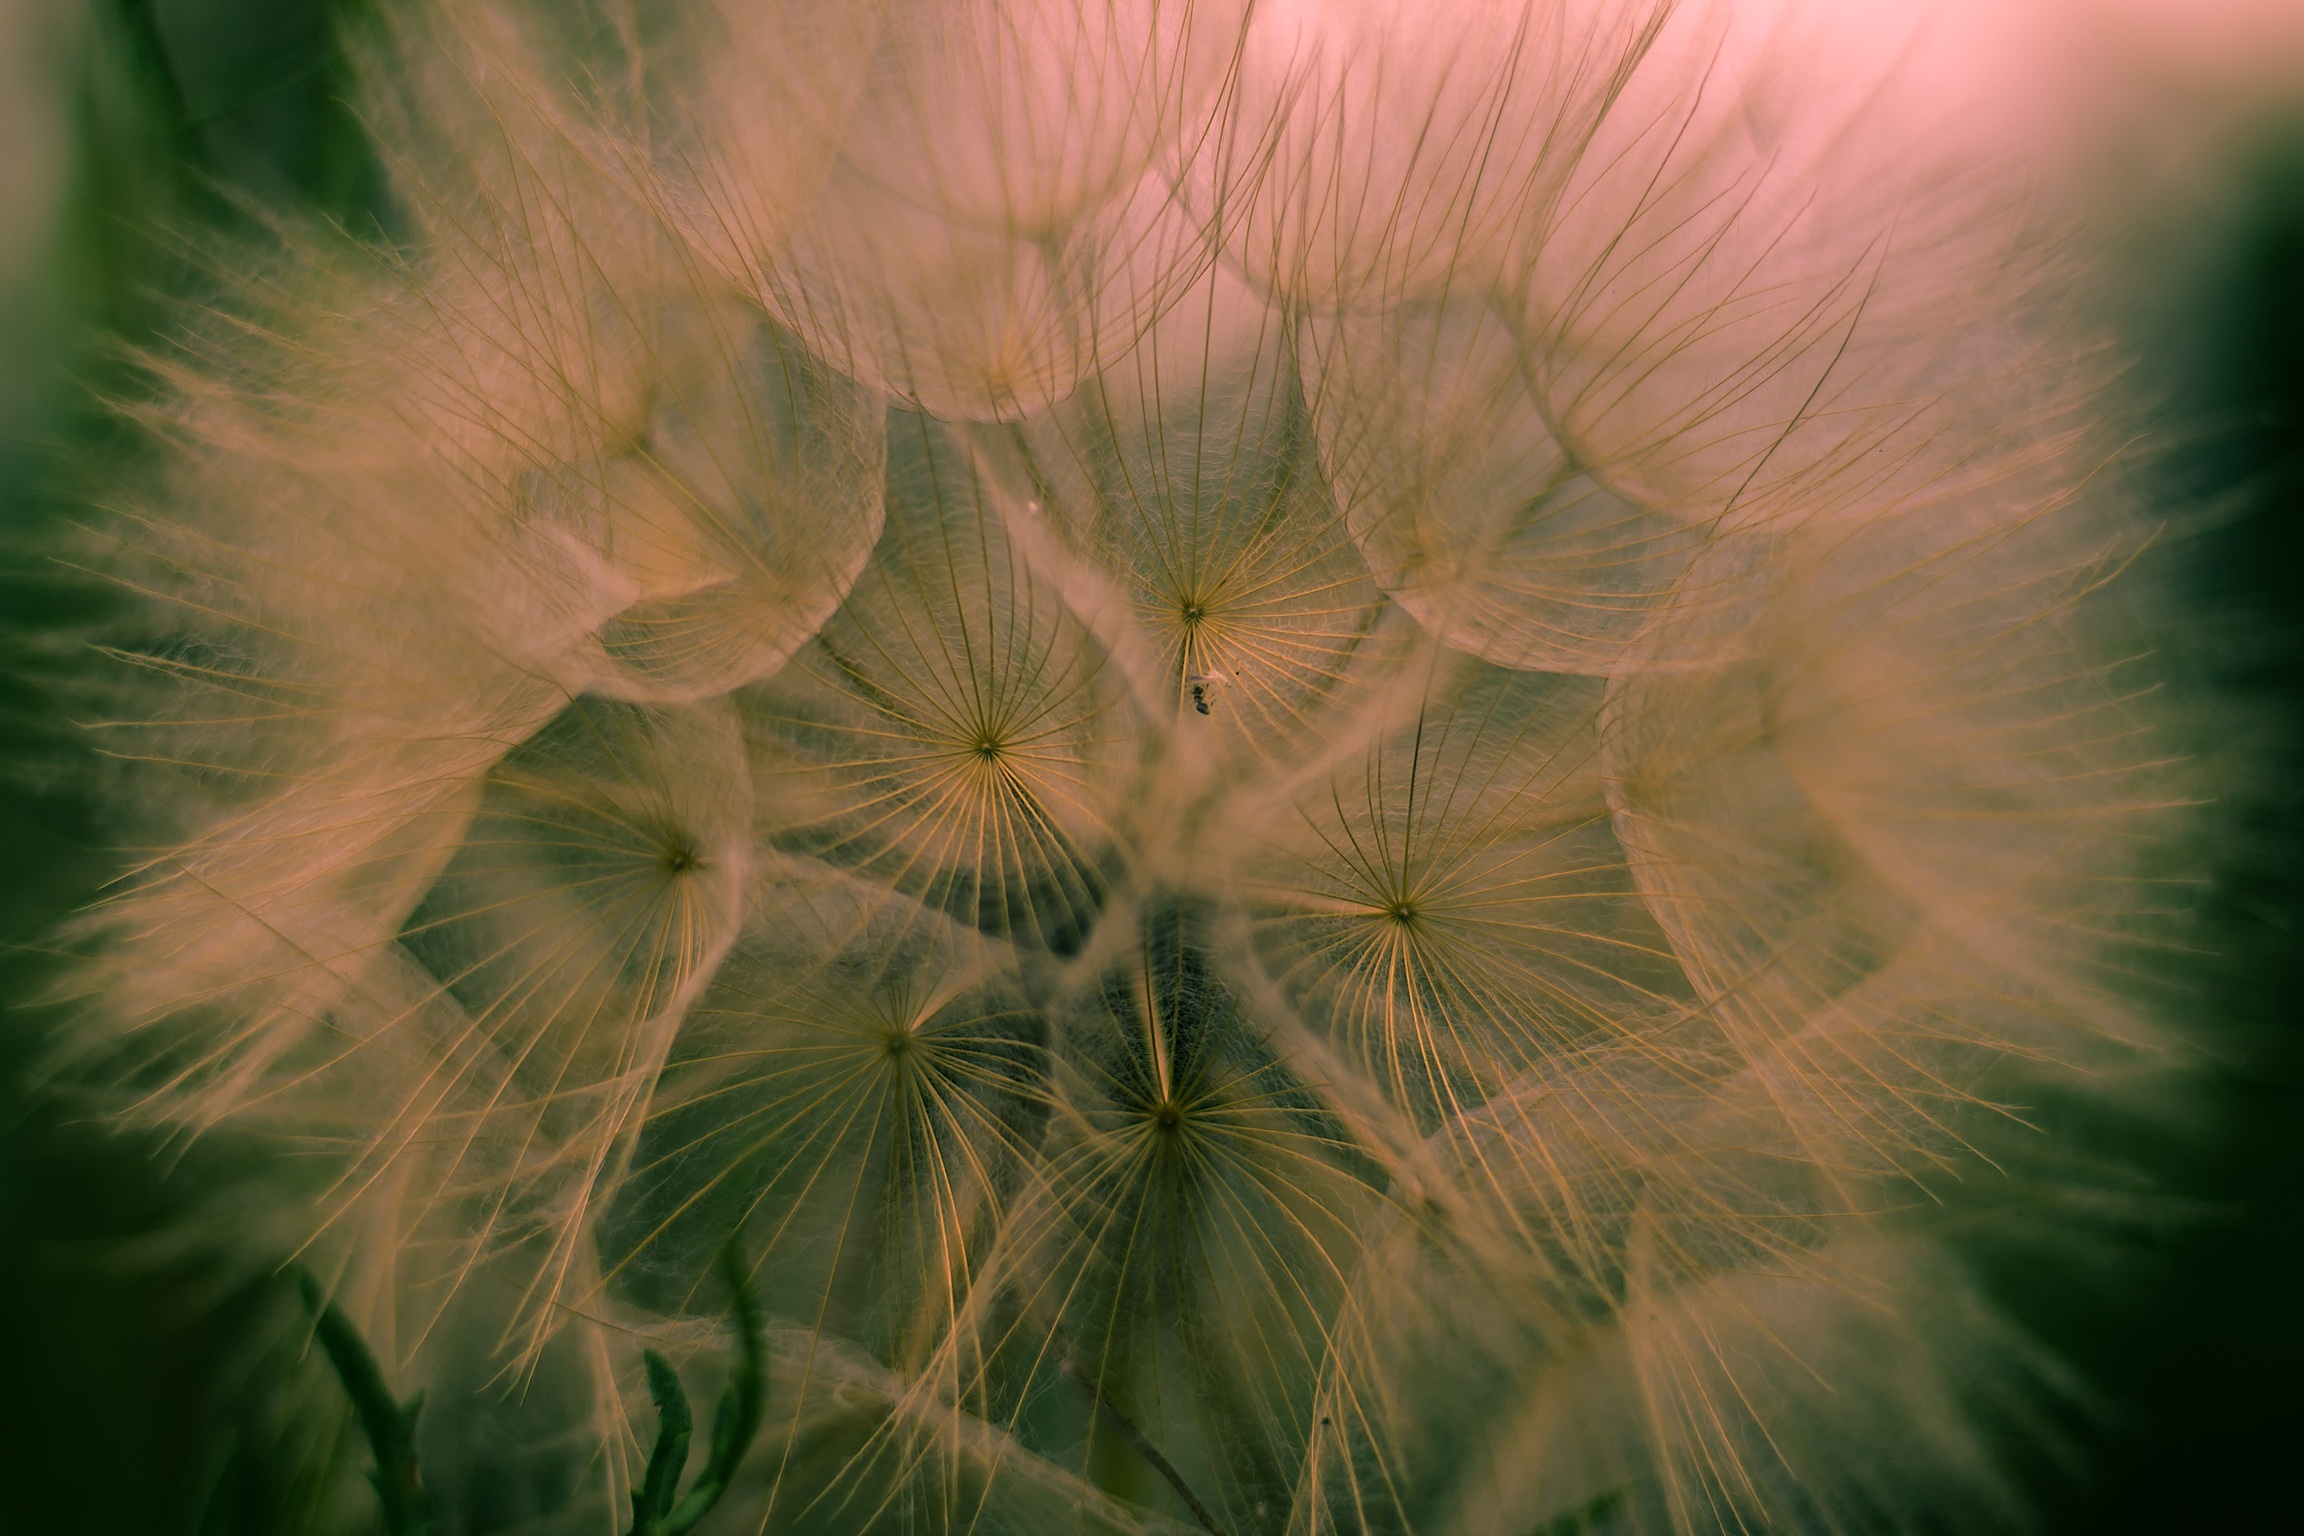
tree, nature, grass, plant, photography, dandelion, sunlight, leaf, flower, petal, green, botany, flora, close up, macro photography, flowering plant, daisy family, grass family, plant stem, land plant, arecales